Let England Shake

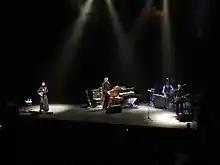
PJ Harvey and her band playing at the Royal Albert Hall in London on 31 October 2011

Two of the album's tracks made their debut at the Bestival music festival in July 2009, in Harvey's only live performance of the year. In April 2010, around the time of the album recording, Harvey appeared on BBC One's "The Andrew Marr Show" for an interview and performance of "Let England Shake", in front of then-Prime Minister Gordon Brown.